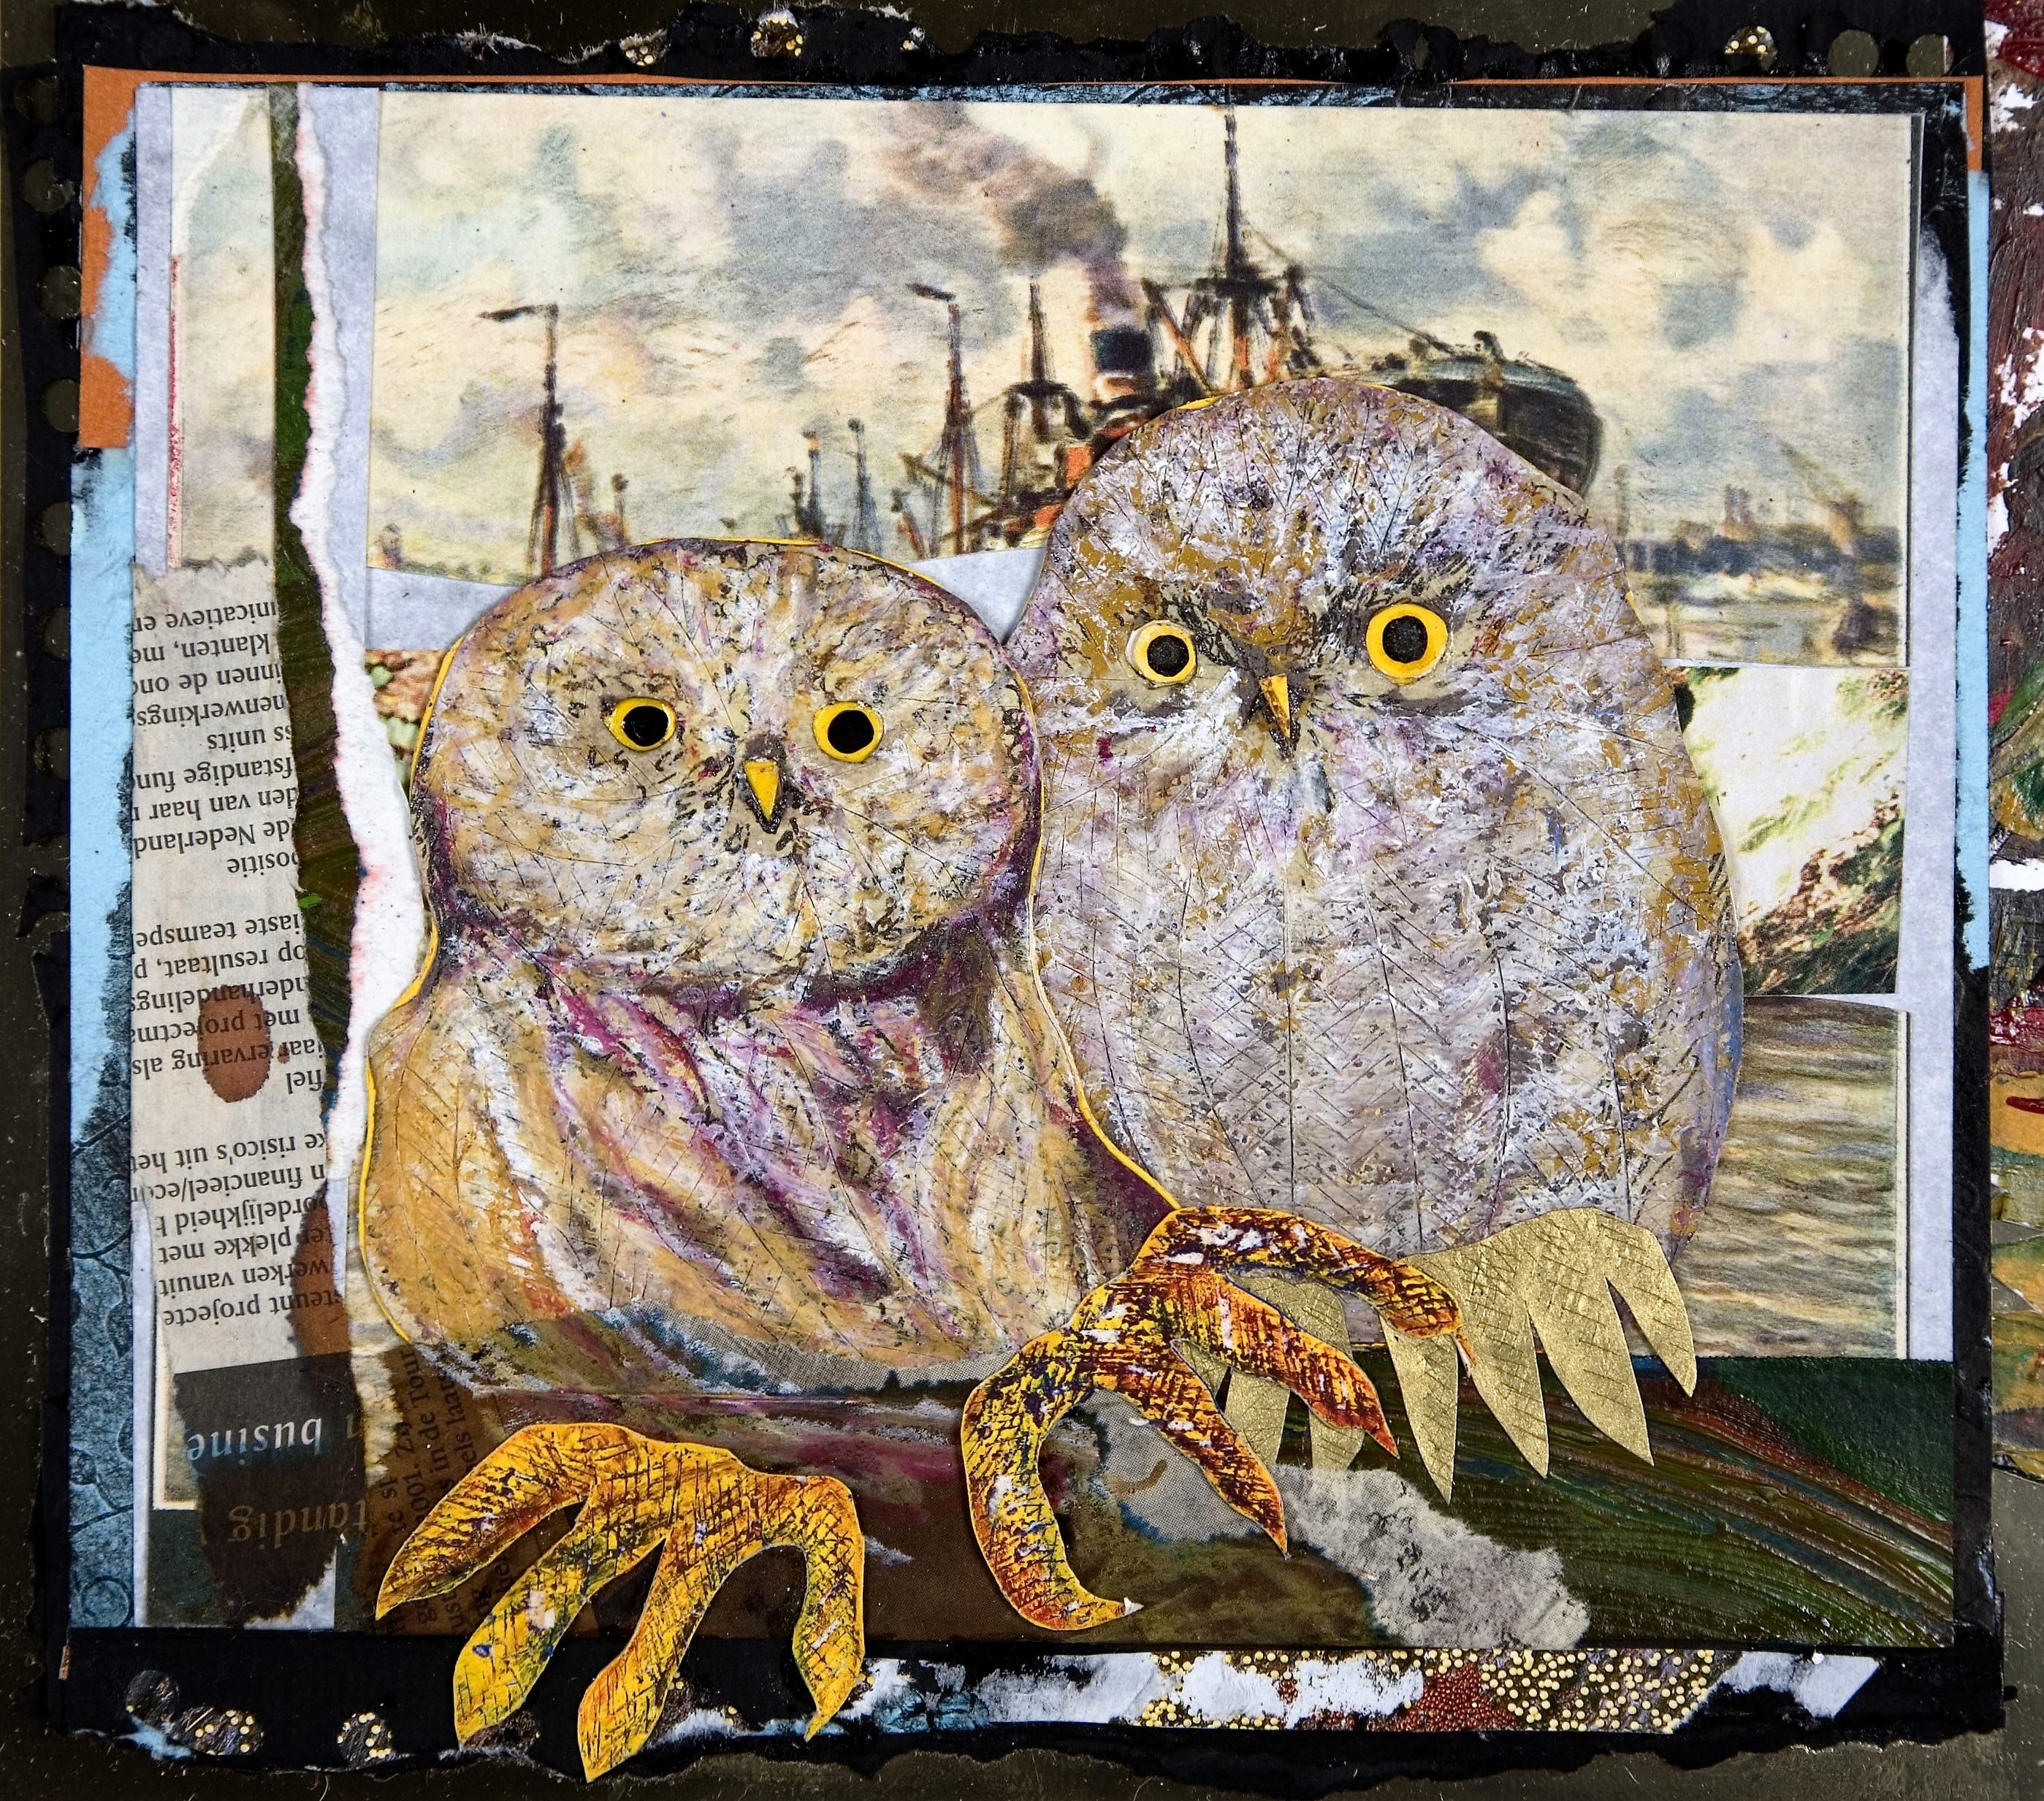
bird, owl, fauna, painting, bird of prey, art, illustration, kraft, paperwork